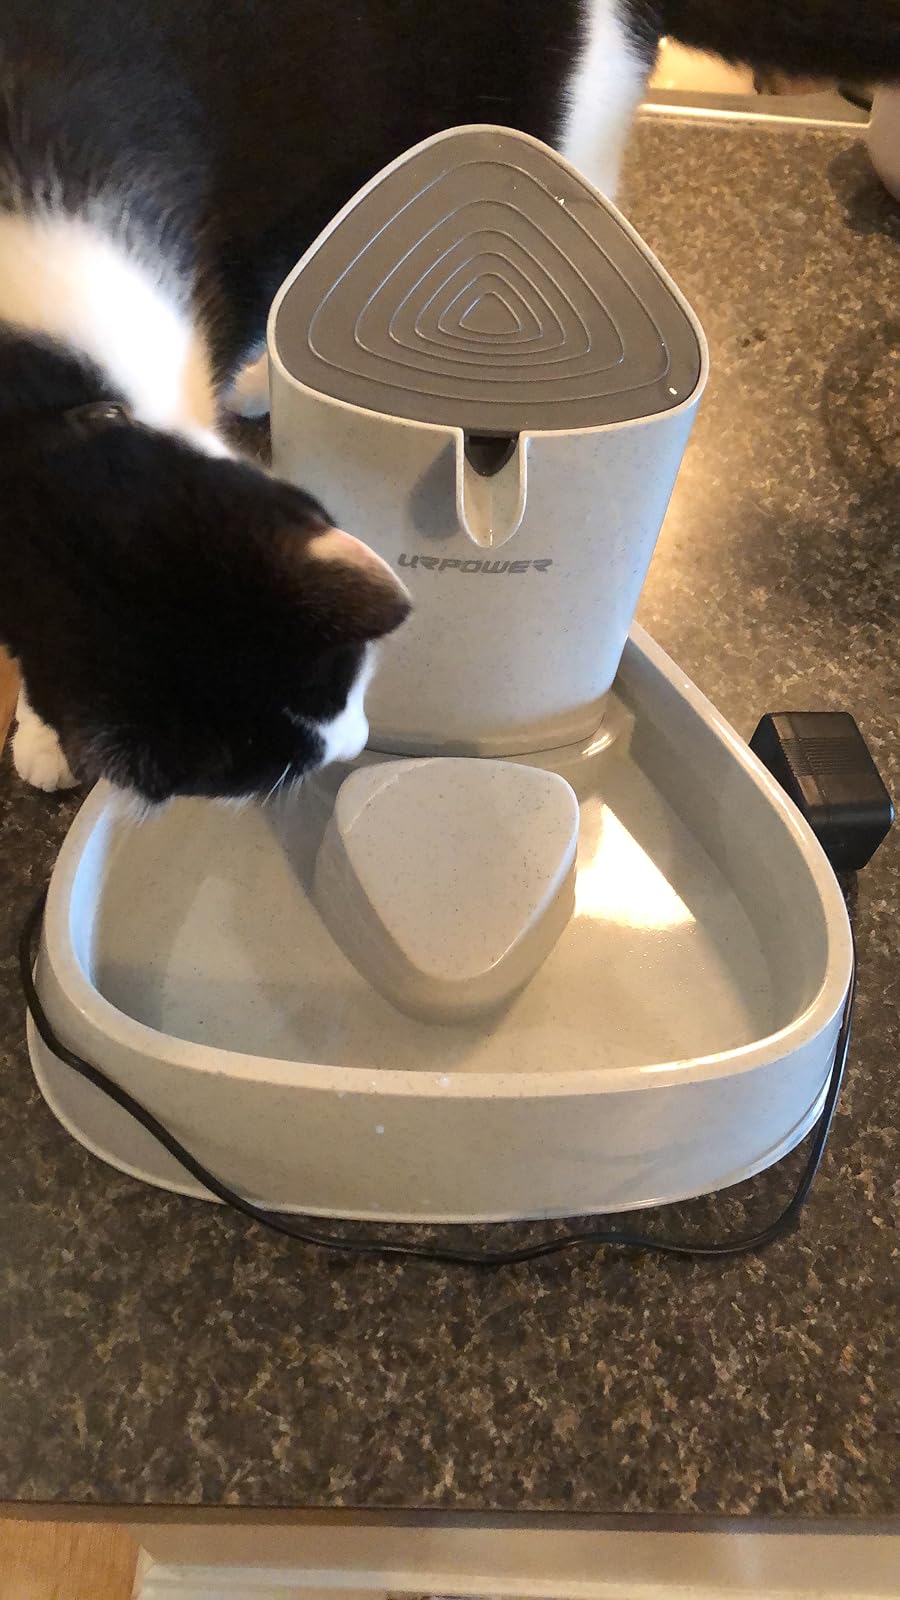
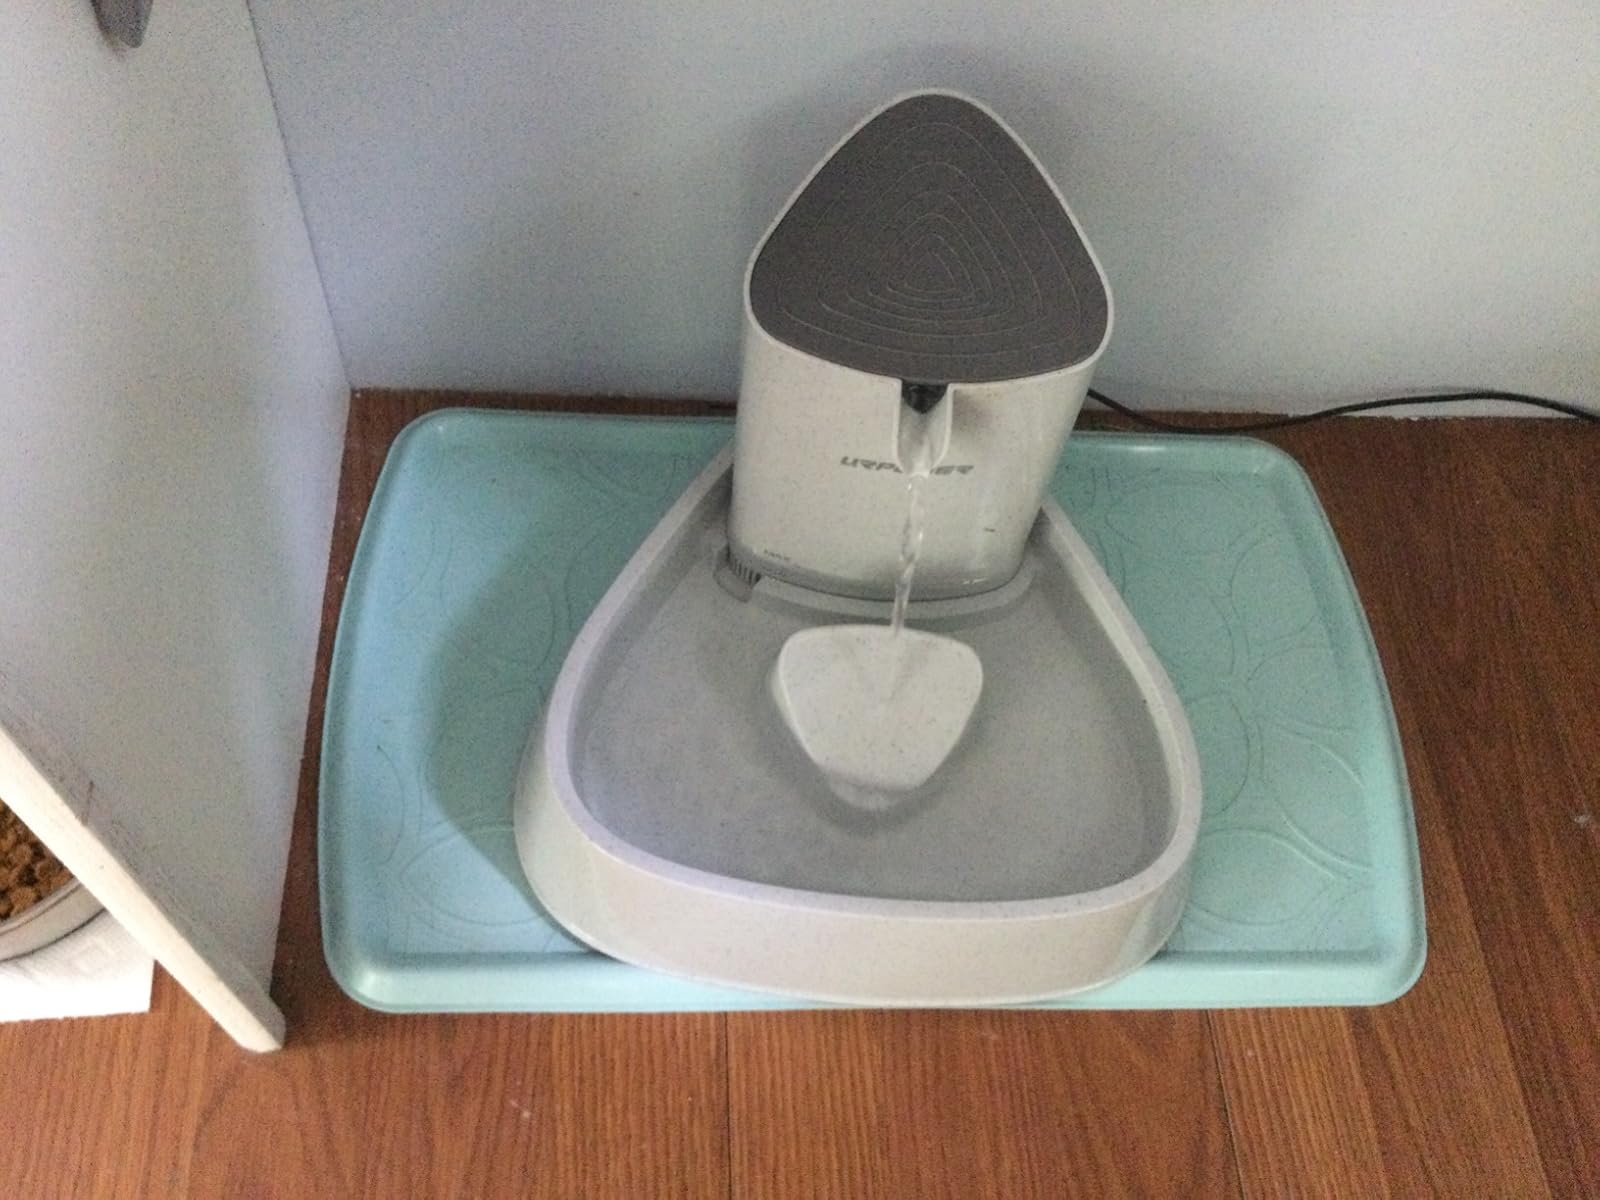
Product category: items_bowl
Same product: yes